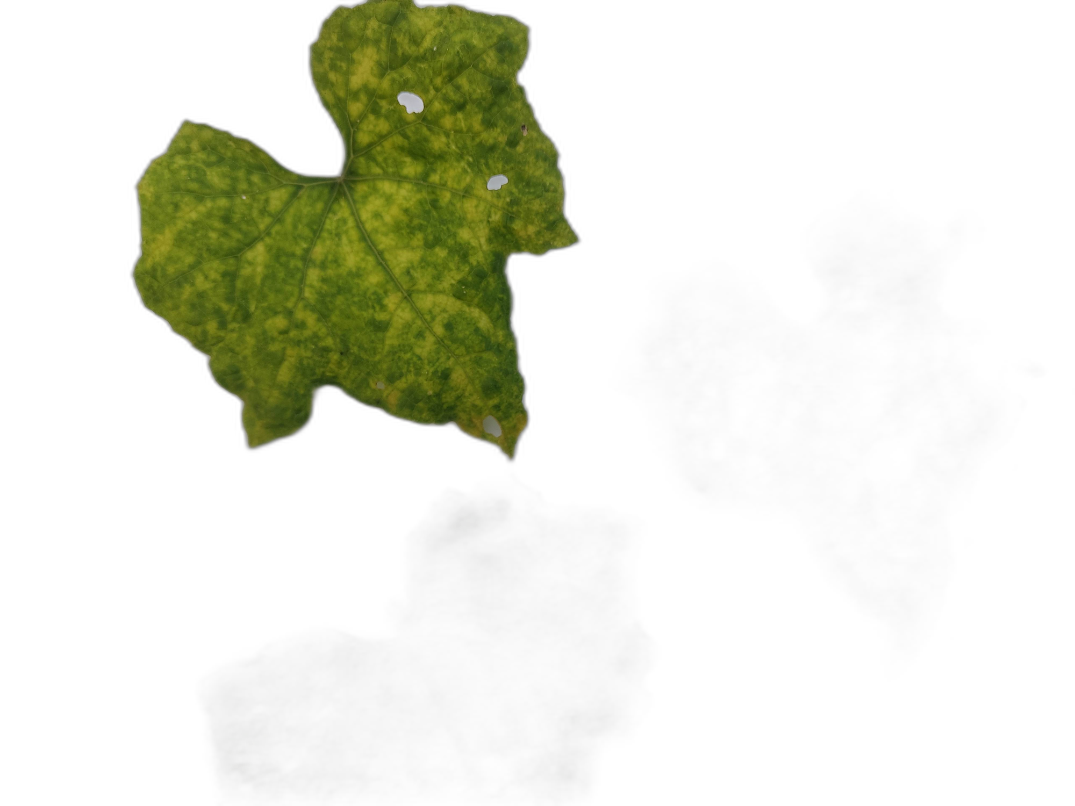
Crop: Zucchini
Label: Yellow_Mosaic_Virus